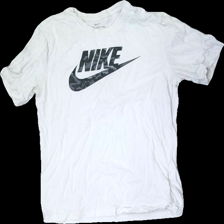
View: front
Type: T-shirt
Category: Men
Brand: Nike
Colors: Grey
Material: 100% Cotton
Pattern: Logo print
Cut: Regular, C-collar
Size: M
Season: All
Stains: Minor
Price range: <50
Recommended usage: Export
Description: white t-shirt with print
Comment: sweat stains